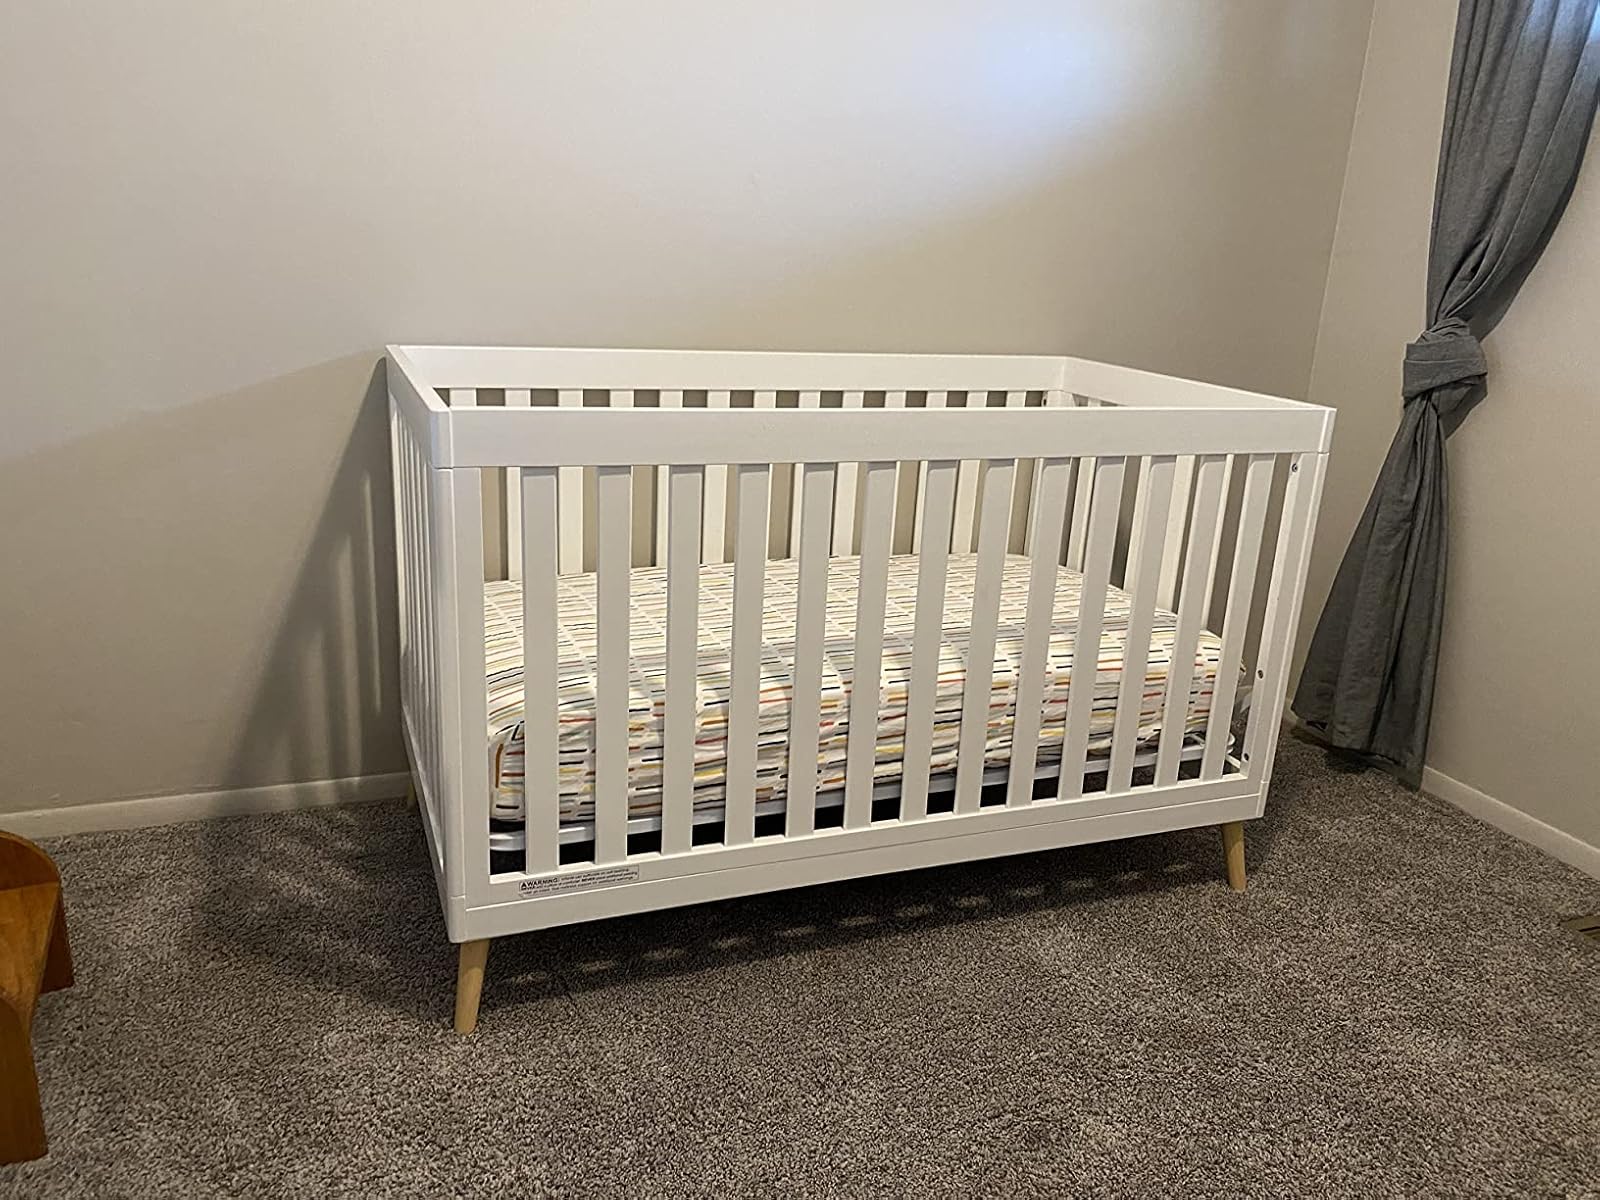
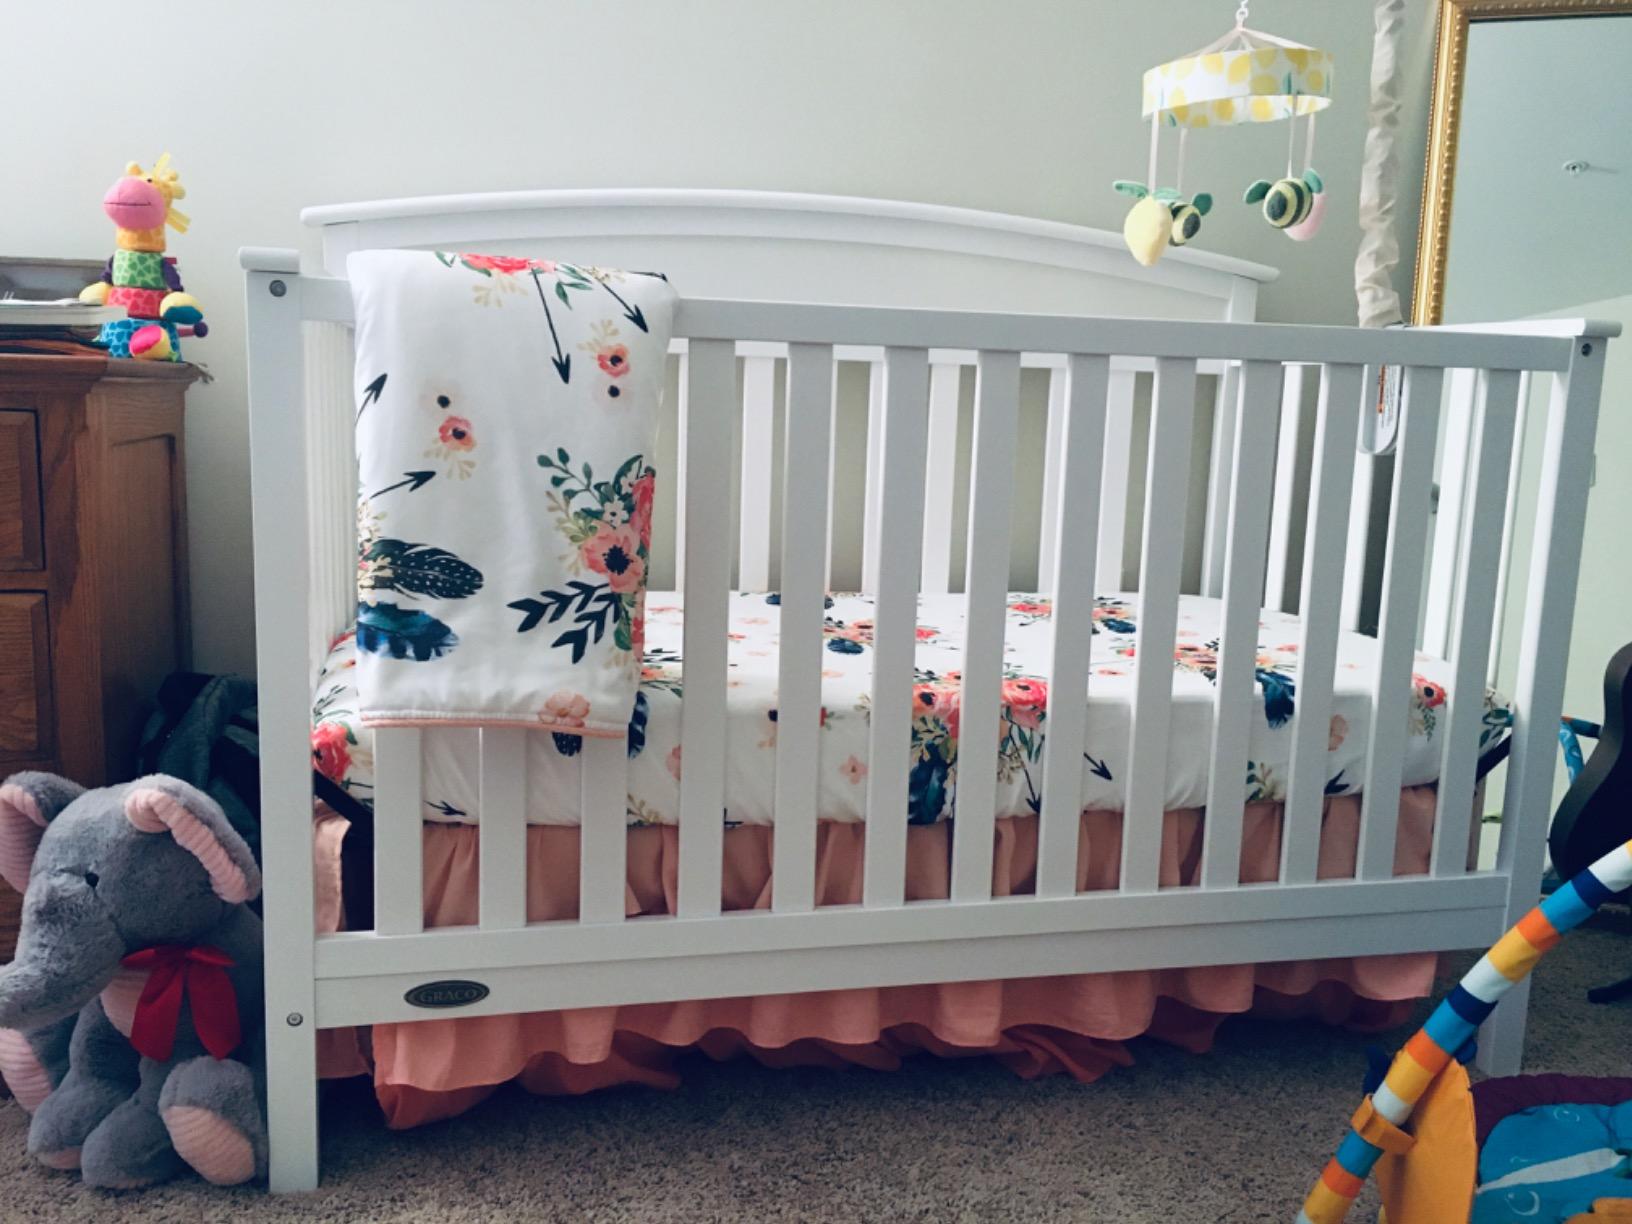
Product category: products_crib
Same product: no